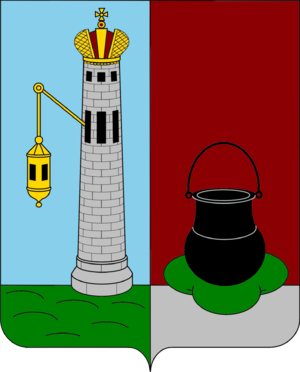
Kronstadt
Kronstadt er en by i Rusland på en øen Kotlin i Østersøen, der er forbundet med en vejdæmning til fastlandet, i nærheden af Sankt Petersborg. Byen har 43.005 indbyggere.